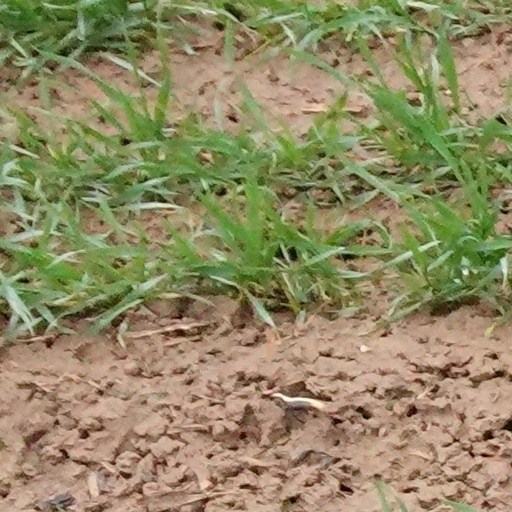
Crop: wheat